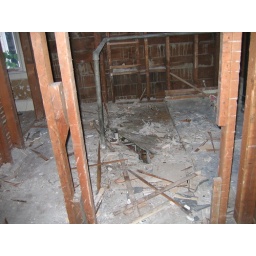
Hole in the bathroom floor where the plumbing comes through.